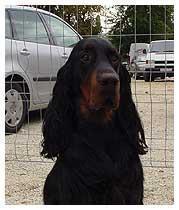
Gordon_setter